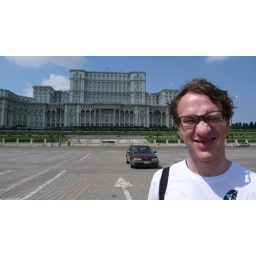
strange boy in front of a very strange building 2